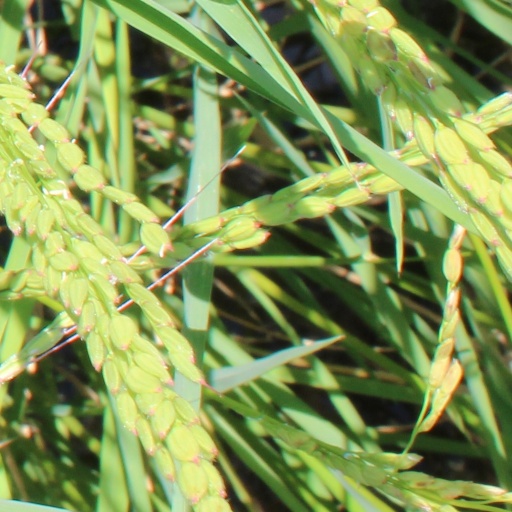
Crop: rice